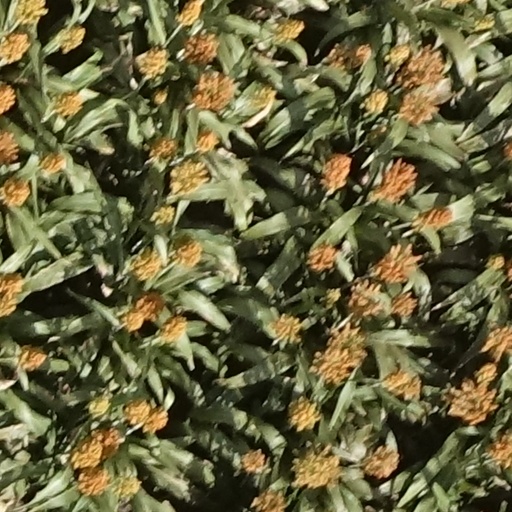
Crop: sorghum